Charles Rohault de Fleury

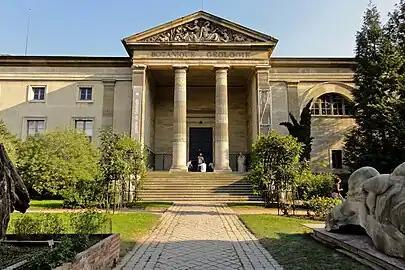
"Galerie de Minéralogie et de Géologie" in the "Jardin des Plantes"

In 1829 Rohault de Fleury and M. de Belleyme were commissioned to design a huge "maison de refuge" (shelter for the poor).